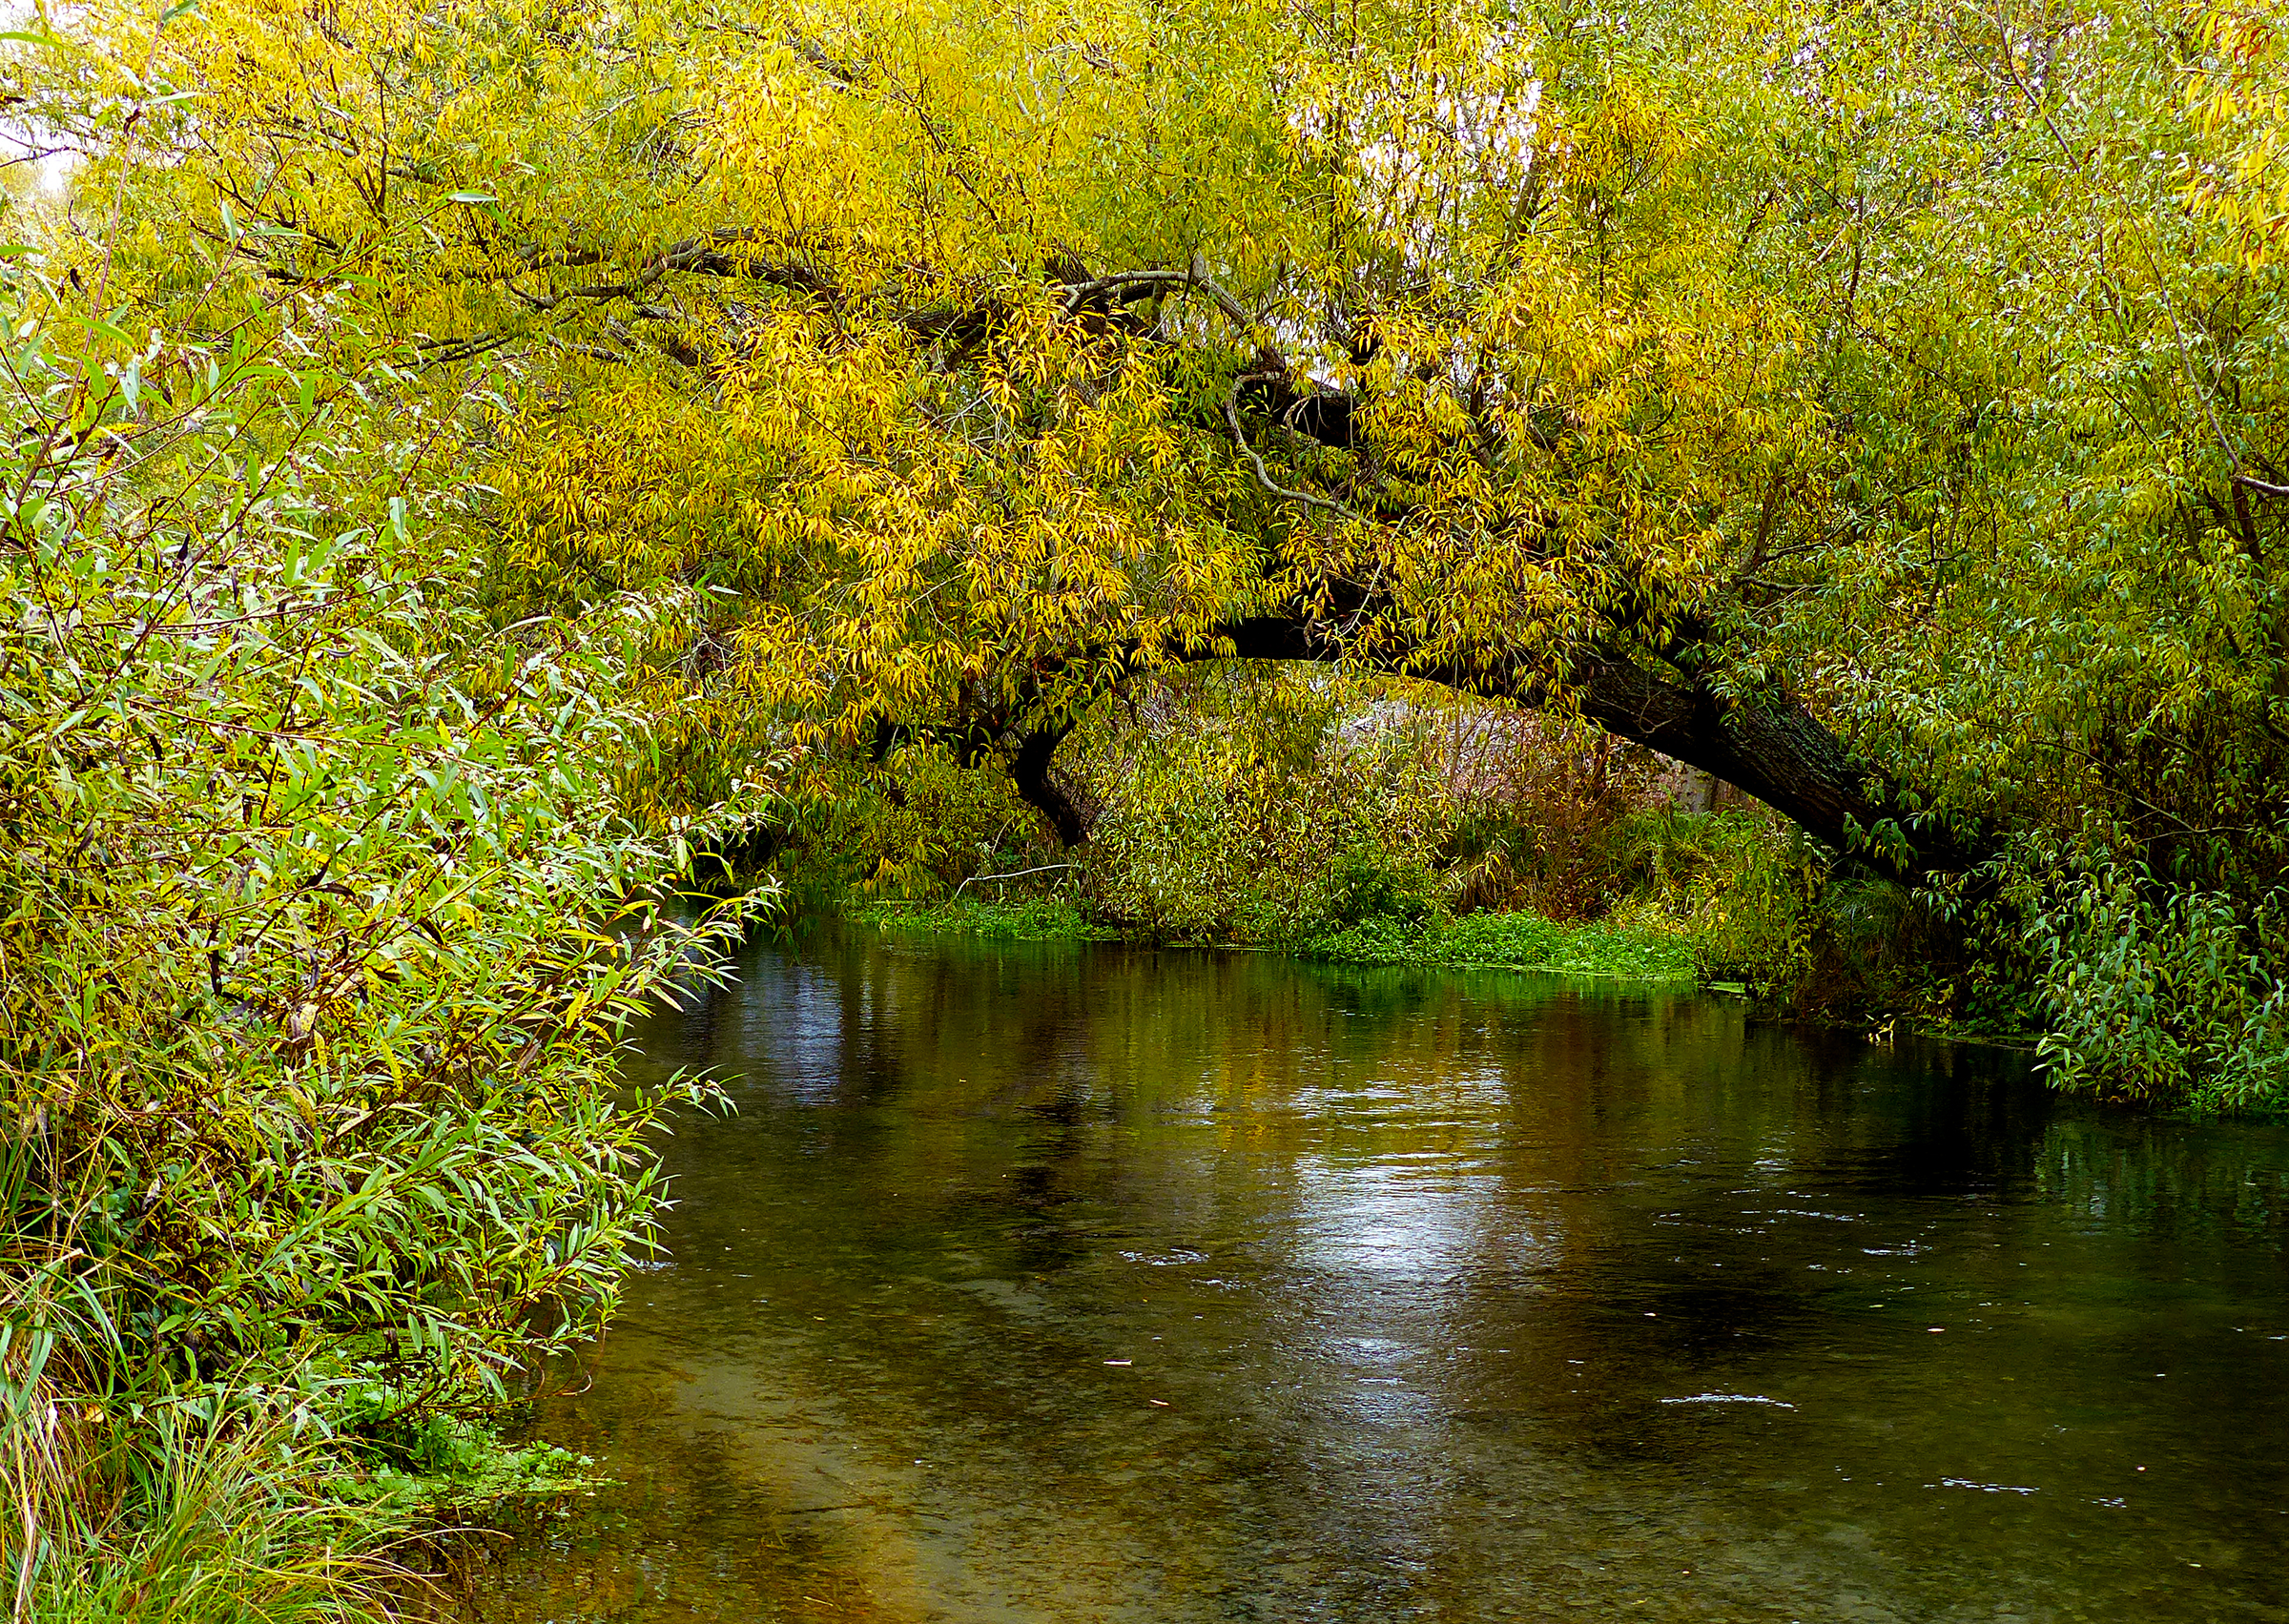
tree, water, nature, forest, creek, branch, plant, sunlight, leaf, fall, flower, river, pond, stream, green, reflection, autumn, season, waterway, seasons, landscapes, explored, flickrelite, woodland, lumixfz200, bridgecamera, ecosystem, styxriver, woody plant, riparian forest